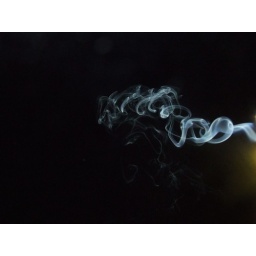
Incense smoke against a black sky